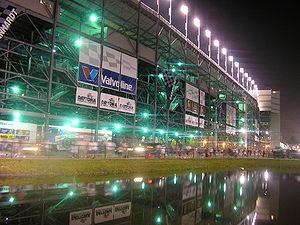
Le Daytona International Speedway est un circuit ovale situé à Daytona Beach, aux États-Unis. Il fut inauguré le 22 février 1959. Il est l'hôte de la plus prestigieuse course de NASCAR, le Daytona 500. En plus de la NASCAR, le circuit accueille également des courses de l'Automobile Racing Club of America, d'AMA Superbike, d'USCC, de SCCA et de Moto-cross.